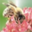
Label: bee